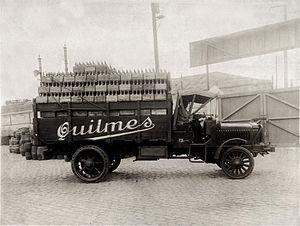
Quilmes est une ville de la province de Buenos Aires en Argentine. Elle est la capitale du partido de Quilmes. Située à 17 kilomètres de la capitale argentine.